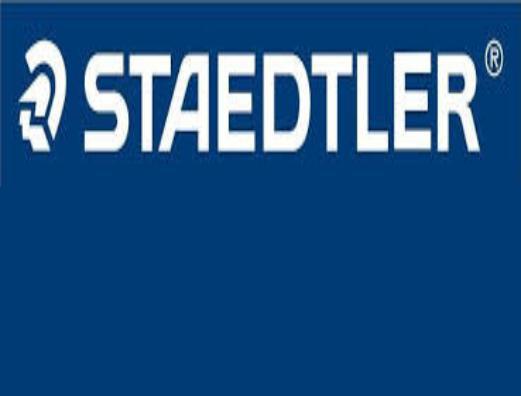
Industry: Necessities